Healthcare in Iceland

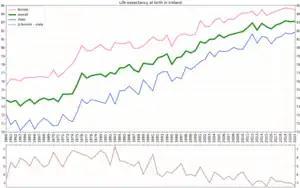
Life expectancy development in Iceland by gender

Iceland has a state-centred, publicly funded universal healthcare system and health insurance that covers the whole population. The number of private providers in Iceland has increased. The healthcare system is largely paid for by taxes (84%) and to some extent by service fees (16%) and is administered by the Ministry of Health. A considerable portion of government spending is assigned to healthcare. There is almost no private health insurance in Iceland and no private hospitals. In very limited cases (e.g. skin diseases), access to a private provider can be reimbursement for services provided that the conditions are met.